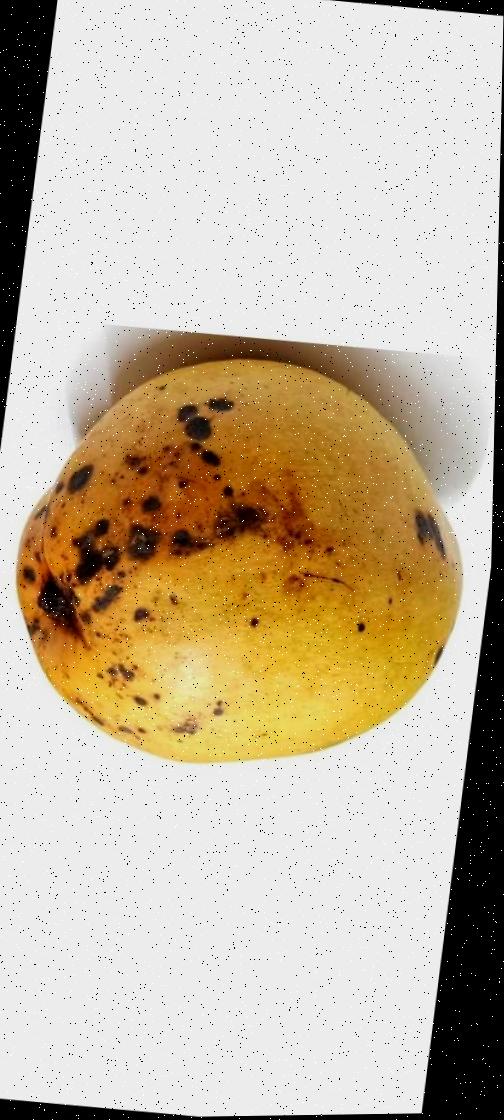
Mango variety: Bari-11